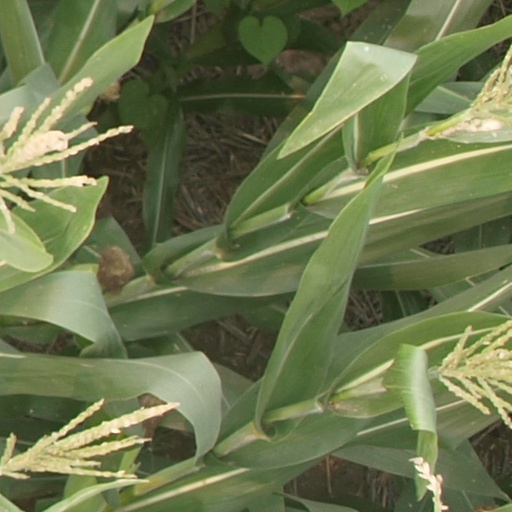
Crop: maize; corn